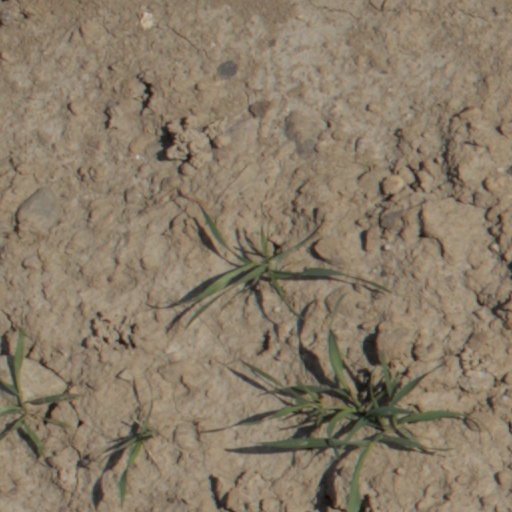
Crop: wheat